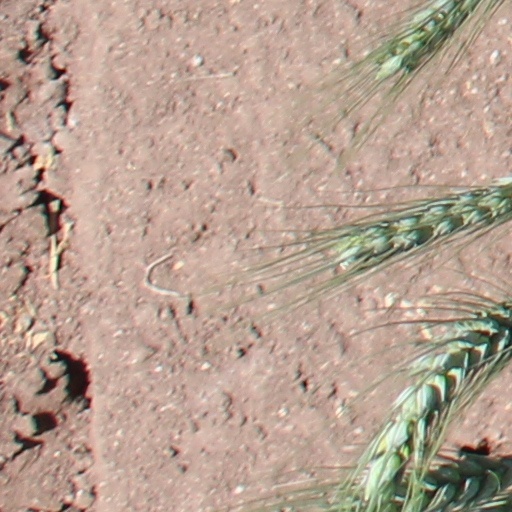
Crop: wheat